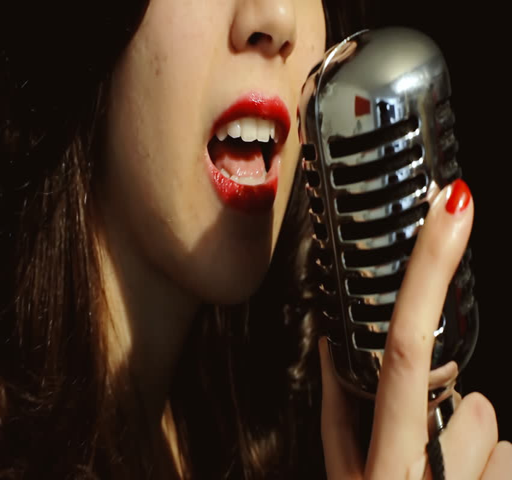
a classy young woman singing on stage with a retro vintage microphone .